Steppe eagle

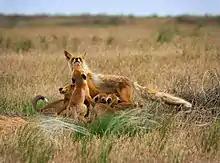
Red fox make their home in the steppe habitat quite often (as seen) and both the steppe eagle and fox are known to threaten each other, especially the young of the other predator.

The steppe eagle shares its distribution with several other birds of prey that can compete for resources. Most similar in feeding niche are largely other eagles, many of which are also similarly migratory. One eagle of similar central distribution is the eastern imperial eagles. The imperial eagle has a similar morphology and can broadly overlap in food selection. It also takes many ground squirrels but is generally less specialized on them during breeding, and often takes similar or larger numbers of prey such as hares, hedgehogs, hamsters and assorted birds both large and medium. In general, the dietary biology is better understood, prey is taken of more diverse sizes and the prey spectrum is far more diverse (perhaps nearly three times as many recorded prey species) in the imperial species. The average weight taken of prey like young marmots is similar in both eagles, averaging in the eastern imperial while the steppe also takes marmots of around this size. Although not common, the imperial eagle can sometimes take prey weighing over , probably rather more frequently than the steppe eagle. It is possible that the steppe eagle gained the preference for relatively more numerous and social but quite small mammals as prey to avoid heavier competition over slightly larger but often more dispersed terrestrial mammals (i.e. hares, hedgehogs, etc.), especially those taken by imperial eagles. Also, the imperial eagle is rather more predatory in food obtainment while wintering, not infrequently eschewing the more vulnerable nestling water birds in the Indian subcontinent to take many adult birds such as waterfowl and coots. The eastern imperial eagle differs most significantly from steppe eagles in nesting habits, favoring tall trees, sometimes in fairly well-wooded areas, which quite contrary to the steppe eagles ground nesting preferences. The migratory course used by imperial eagles is largely the same as the steppe eagle but the imperial is the far less numerous migrant (also more frequently overwintering near their breeding ground) and radiates less far in winter (especially in Africa). Despite the steppe eagle averaging scarcely smaller, data from both breeding and wintering areas indicates that the imperial eagle tends to be behaviorally dominant over steppe eagles. This has manifested in full or partial displacement of steppe eagles locally using pylons as nesting sites by imperial eagles. Furthermore, at shared feeding sites, the steppe eagle tends to back down to the imperial eagle, often allowing it to feed first despite occasional displacement of imperials with full crops. On occasion, in India, steppe eagles succeed in pirating prey from imperial eagles, normally in cooperating parties of steppe eagles. In at least one case in India, the steppe eagle was the aggressor in an interaction with an eastern imperial eagle, causing the two eagles to lock talons and cartwheel down with uncertain results. While the eagles are expected to correspond their sizes in hierarchy when nests are located in the same general area, with the steppe considered as generally subordinate to the imperial which is itself subordinate to the golden eagle, interactions in the Altai region suggest a more complex interspecific relationship. There one study reported several aggressive interactions with both imperial and golden eagles and the steppes were surprisingly the aggressors in each. In one instance, a golden eagle was fiercely attacked by a steppe eagle who appeared to dominate the interaction, grabbing the more formidable-armed golden in air and driving it forcefully to the ground (although the golden eagle was not killed).